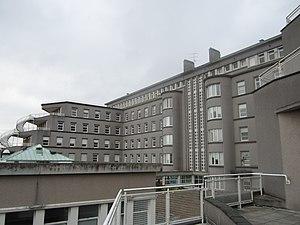
Hôpital Augustin-Morvan, Brest